John Bull (composer)

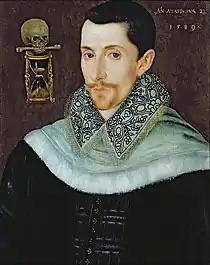
John Bull in , portrait kept at the Bate Collection of Musical Instruments

John Bull (1562/63 – 12/13 March 1628) was an English composer, organist, virginalist and organ builder. He was a renowned keyboard performer of the virginalist school and most of his compositions were written for this medium.